Stranton Grange Cemetery

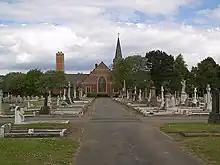
Stranton Grange cemetery, with Hartlepool Crematorium left of picture

Stranton Grange Cemetery is located in Tanfield Road, Stranton, Hartlepool. It is also the site of Hartlepool Crematorium. It opened in May 1912. It now covers over 30 acres in extent.